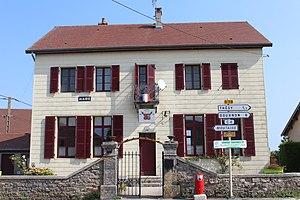
Mairie d'Aresches.
Aresches est une commune française située dans le département du Jura, en région Bourgogne-Franche-Comté.